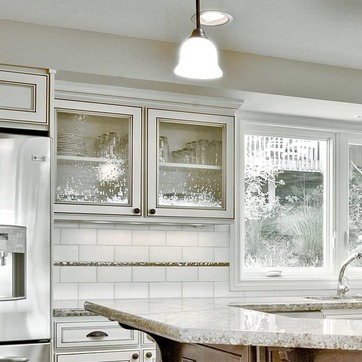
Material: glass